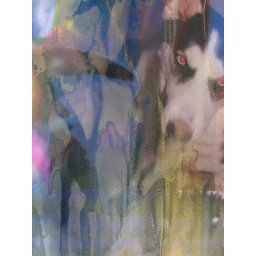
a missing dog poster hung in a plastic sheet, with colors running from the condensation.